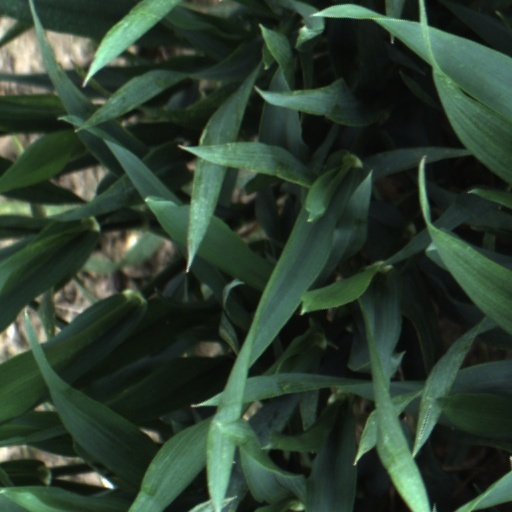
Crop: wheat